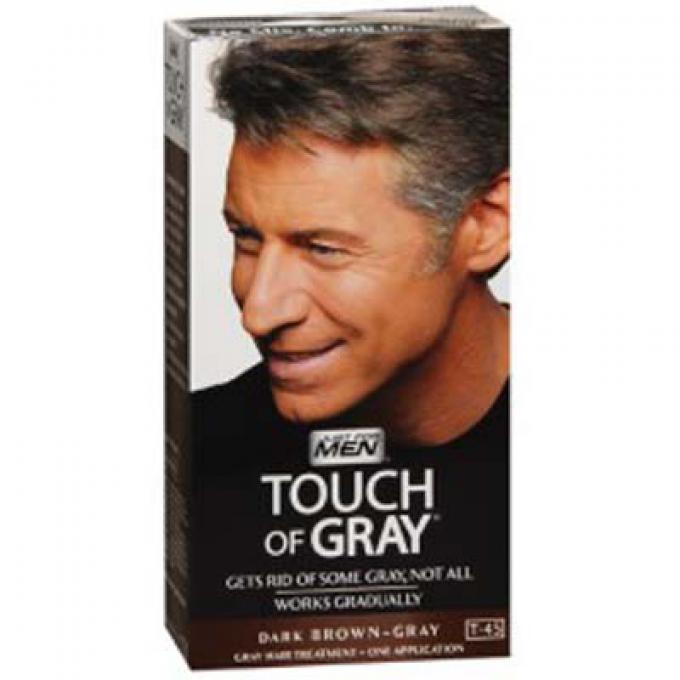
Gender: men